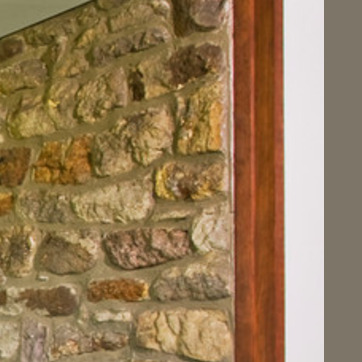
Material: stone